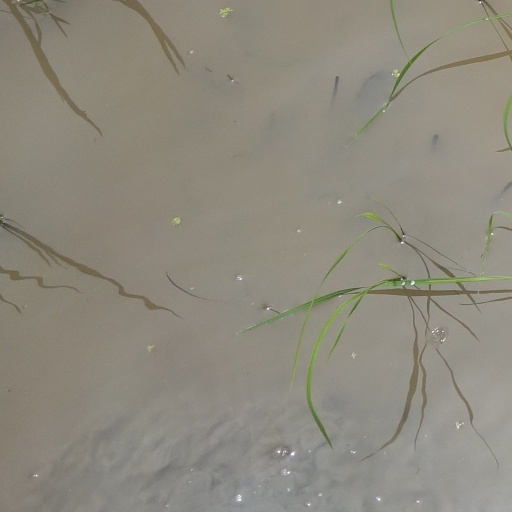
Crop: rice